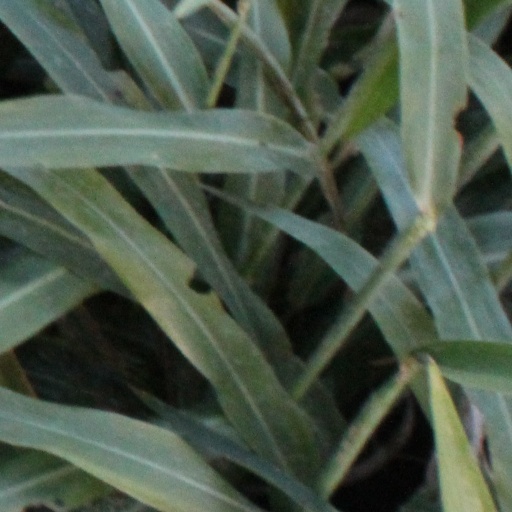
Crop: sorghum